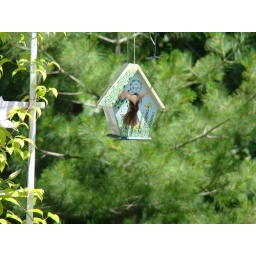
This is a bird living in the decorative bird house we hung. We didn't actually think anything would live in it.